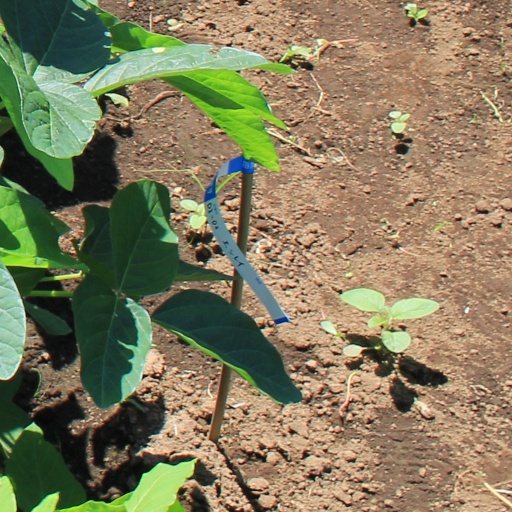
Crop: soybean